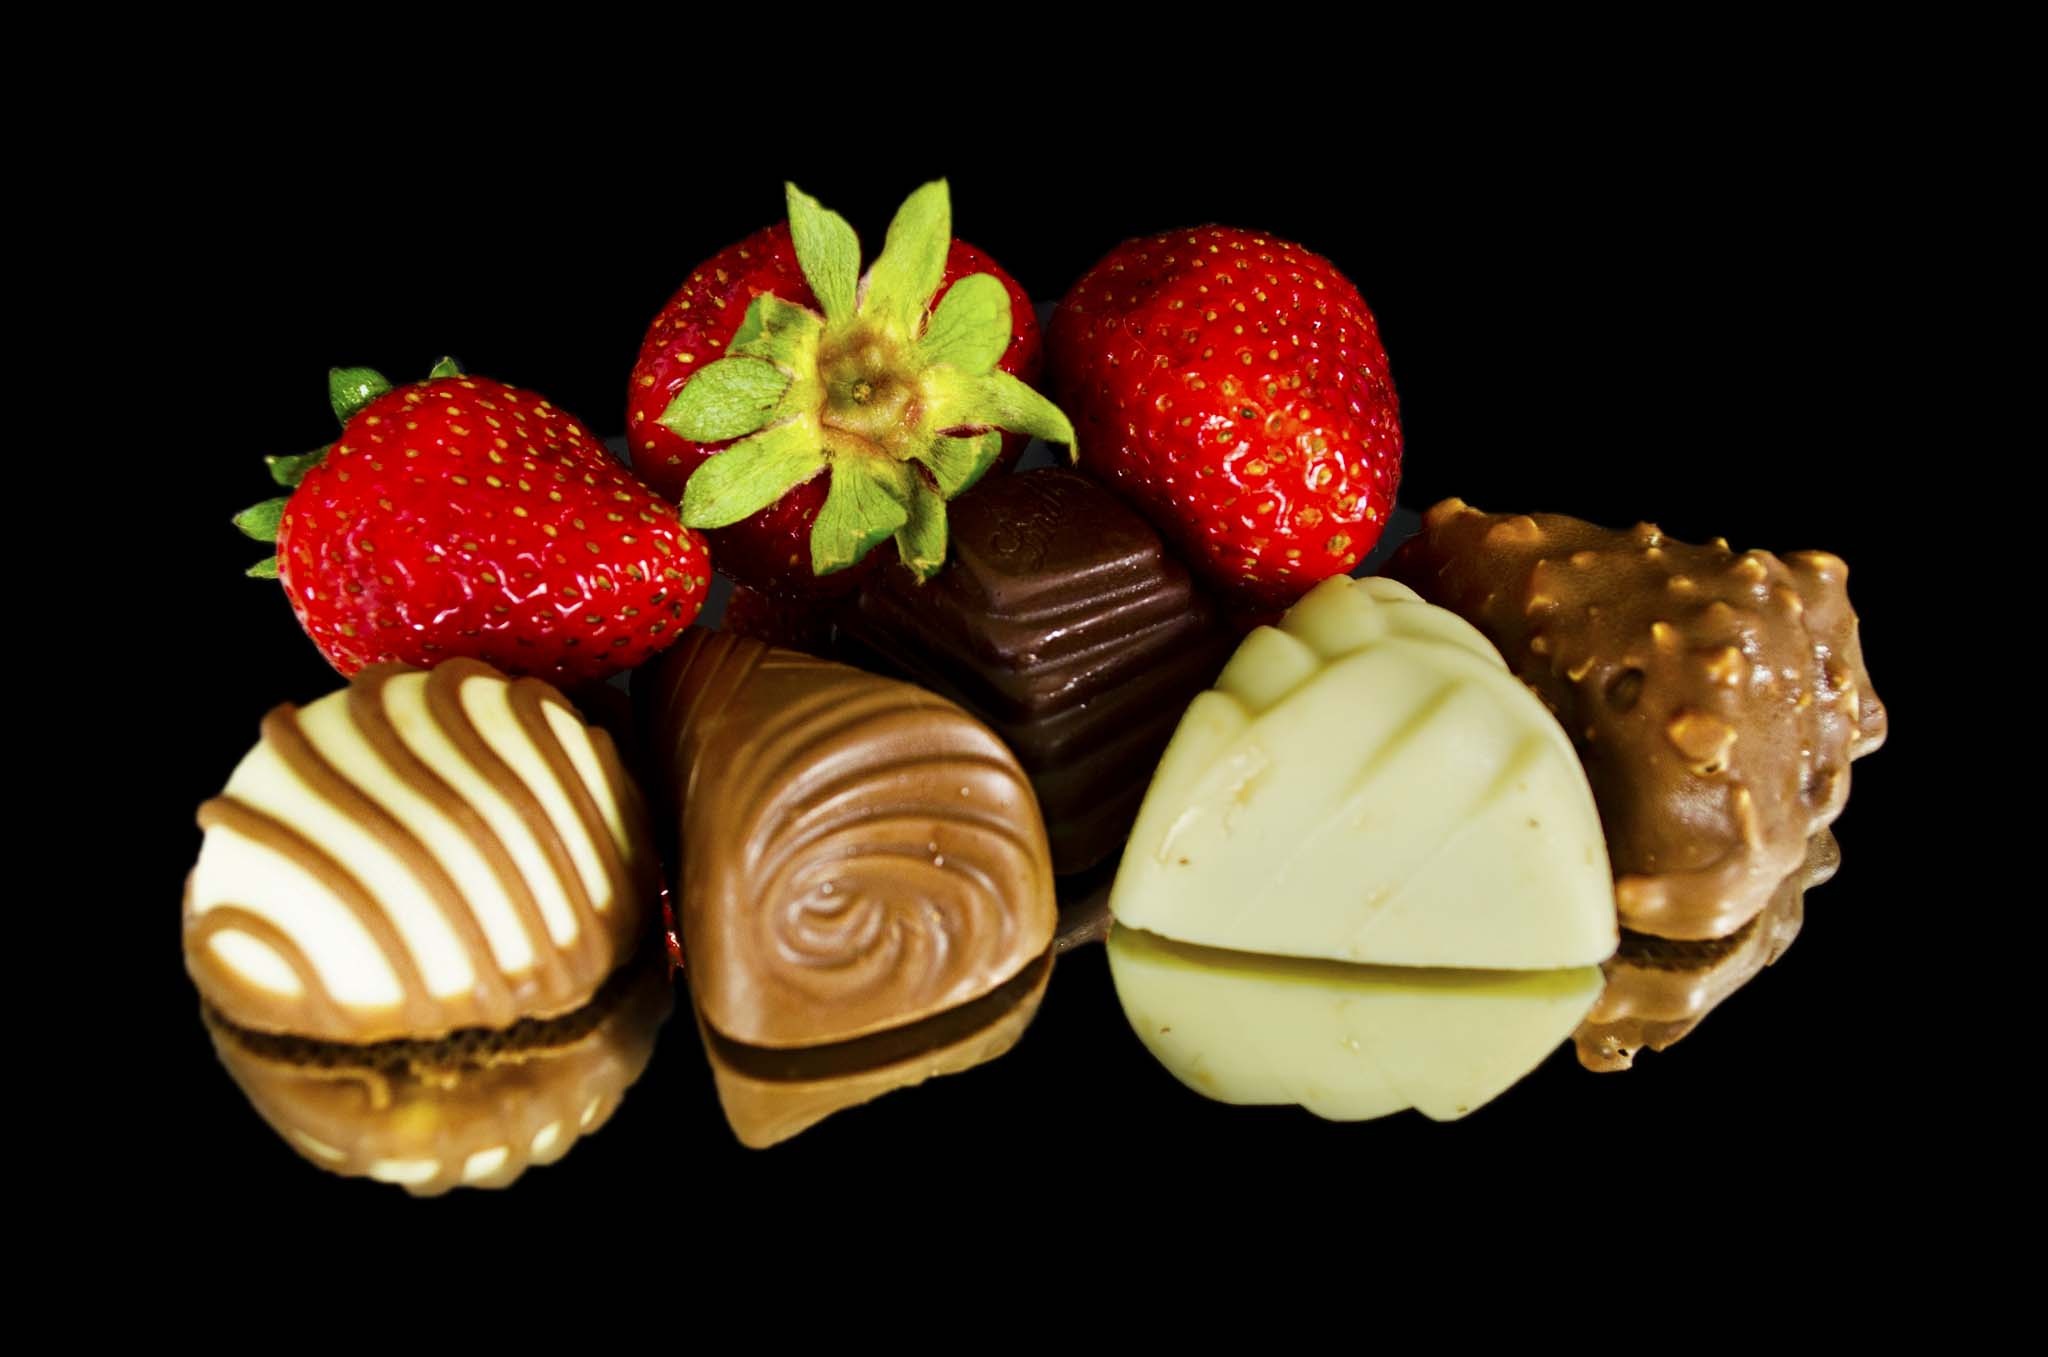
fruit, berry, sweet, ripe, dish, food, red, produce, fresh, brown, chocolate, juicy, gourmet, ice cream, dessert, indulgence, delicious, temptation, strawberry, cocoa, tasty, valentine, confection, strawberries, treat